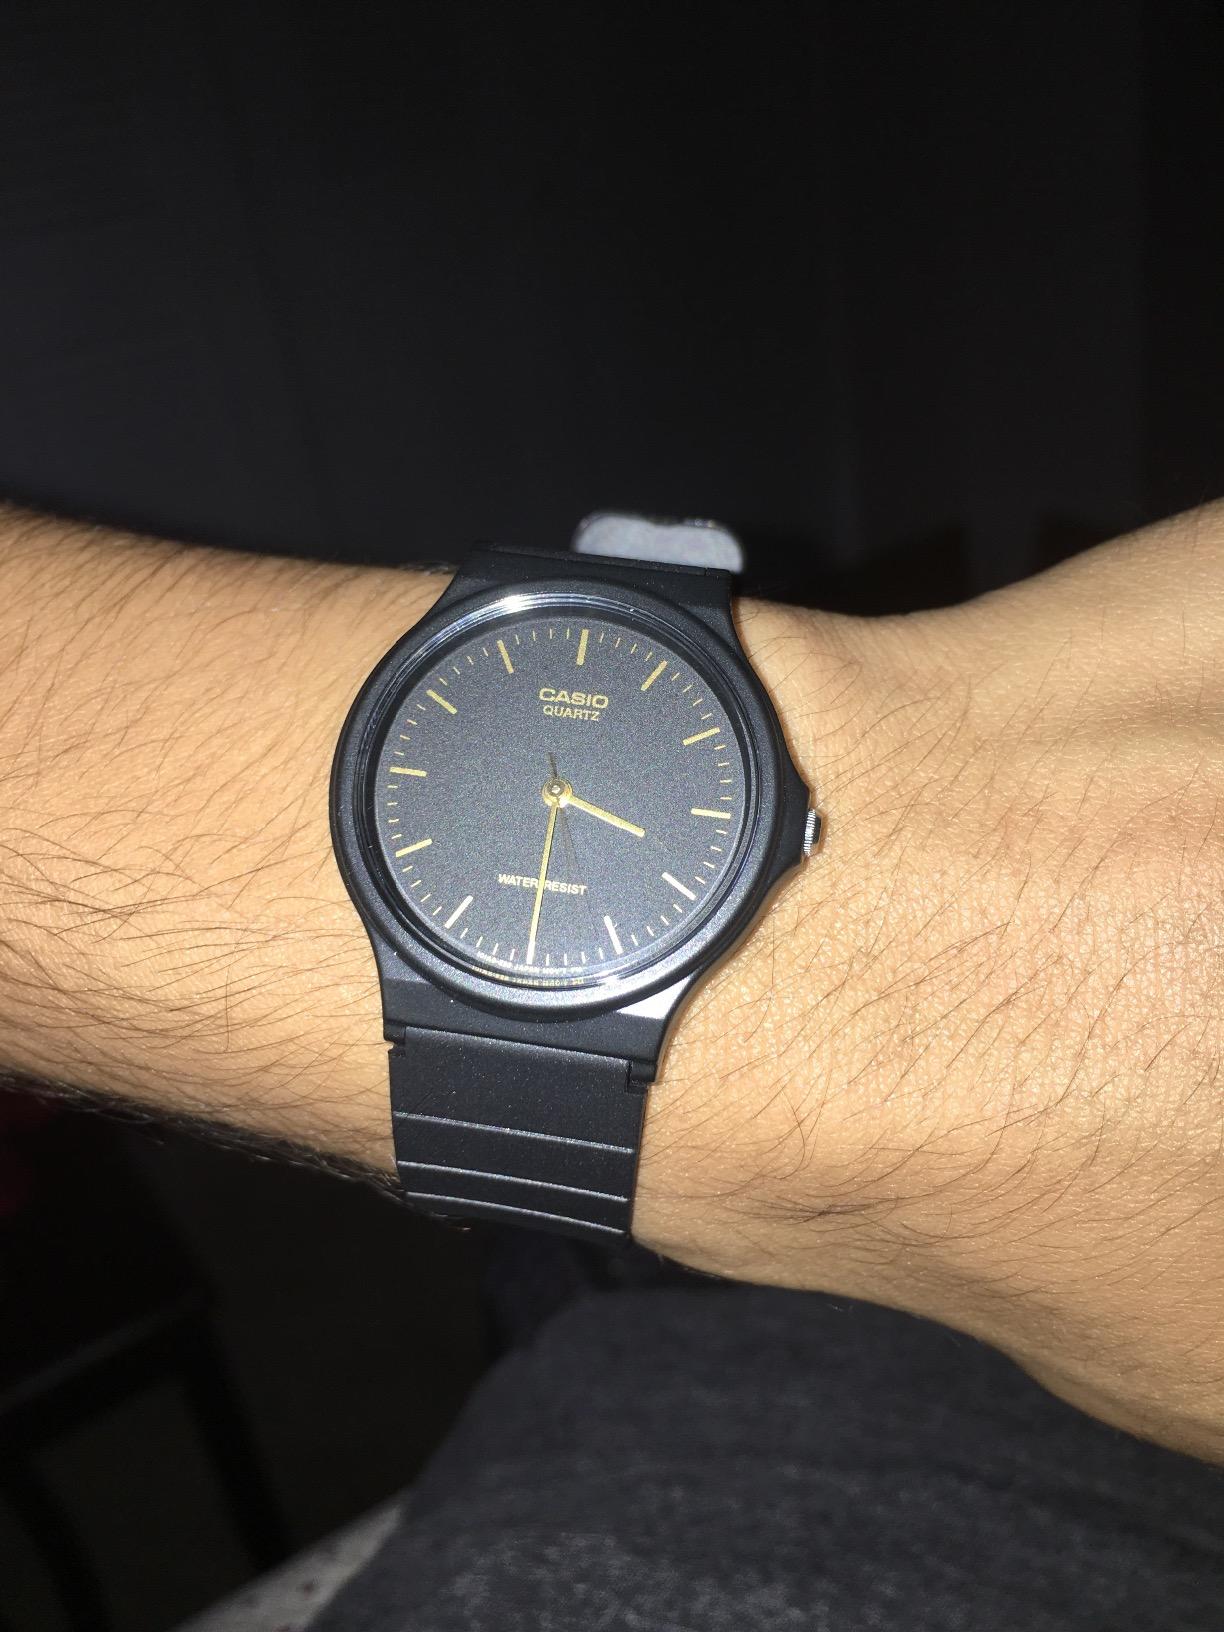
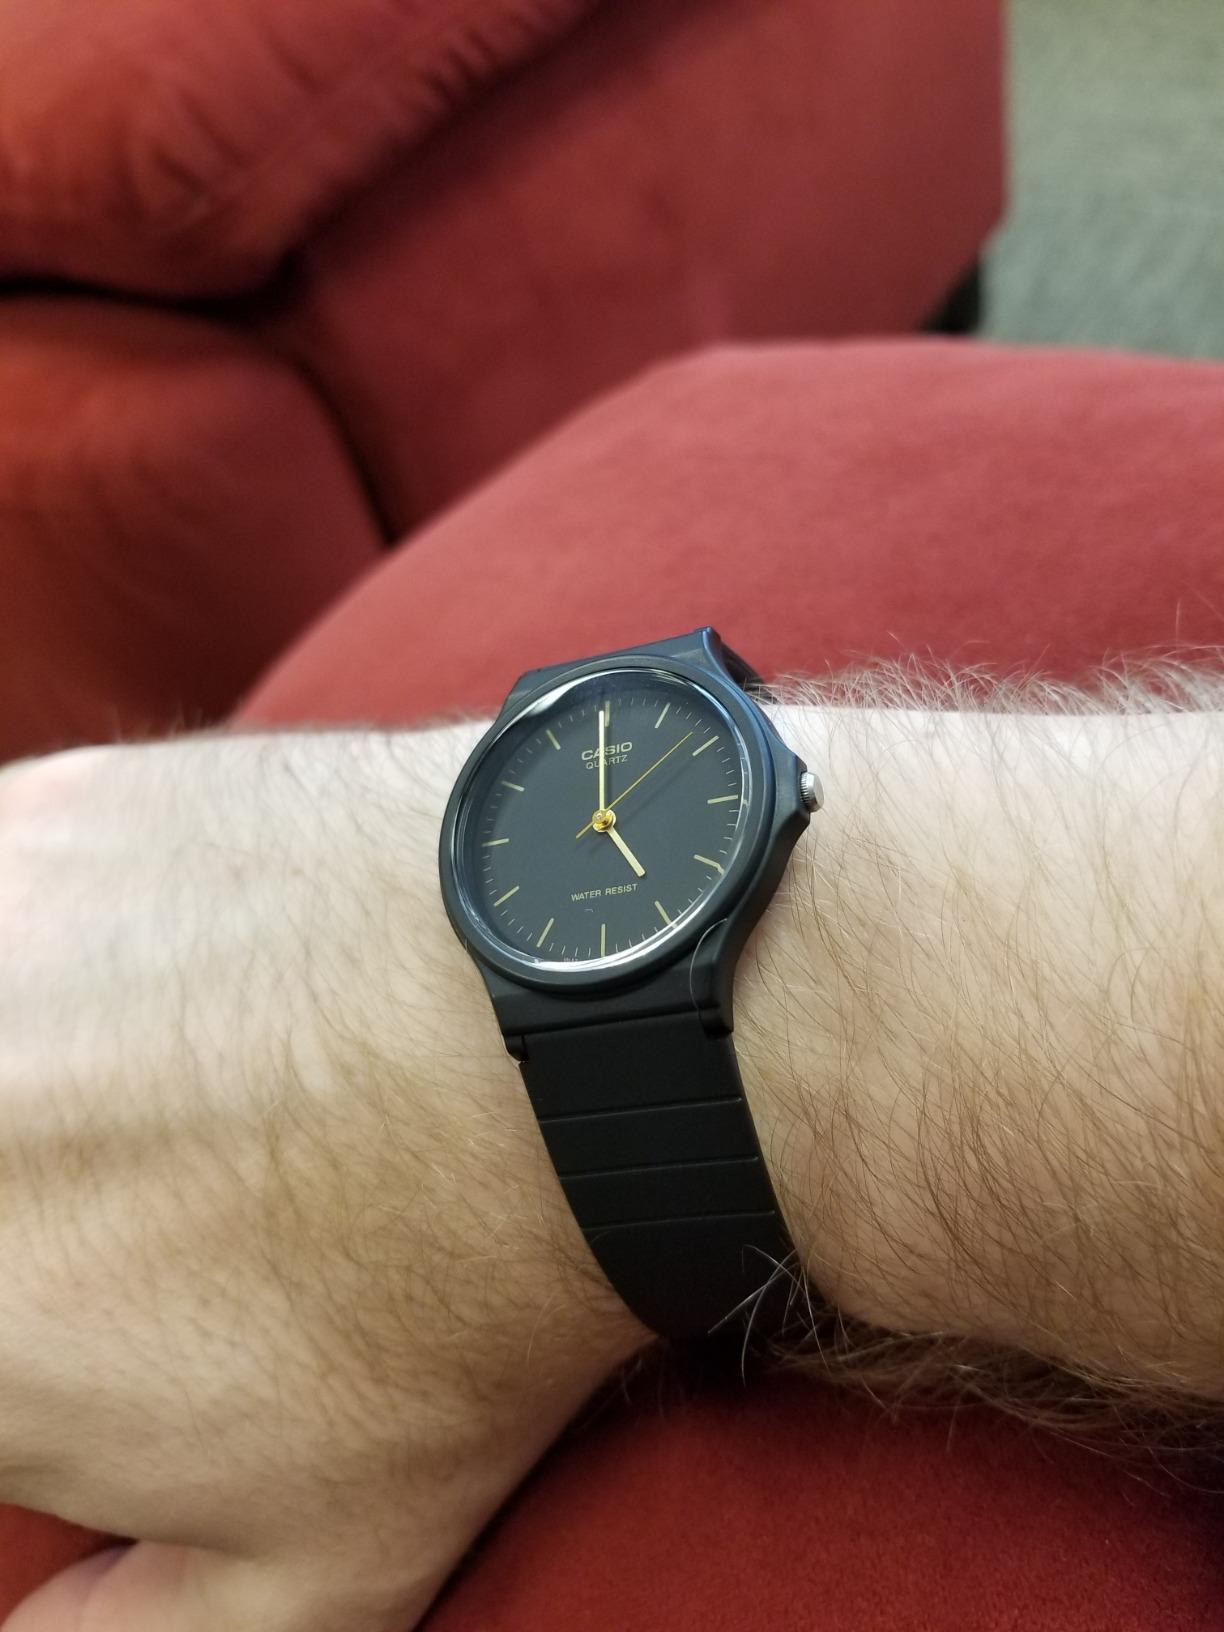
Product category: accessories_watch
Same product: yes